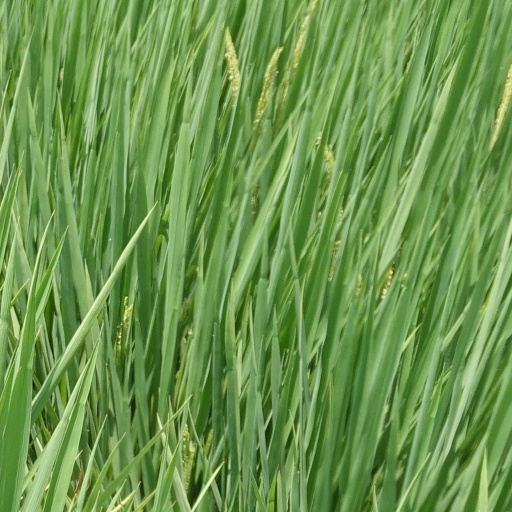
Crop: rice